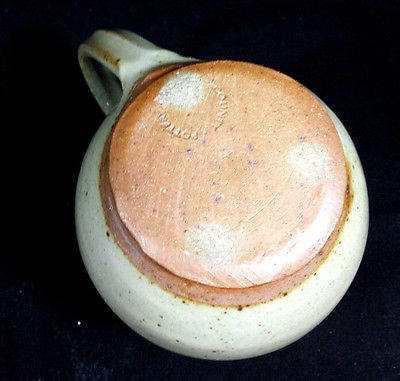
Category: mug